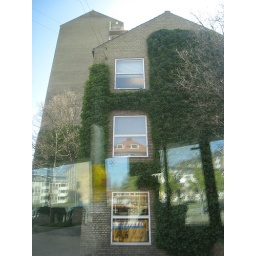
The University State library in Aarhus as seen from the window of my bus.